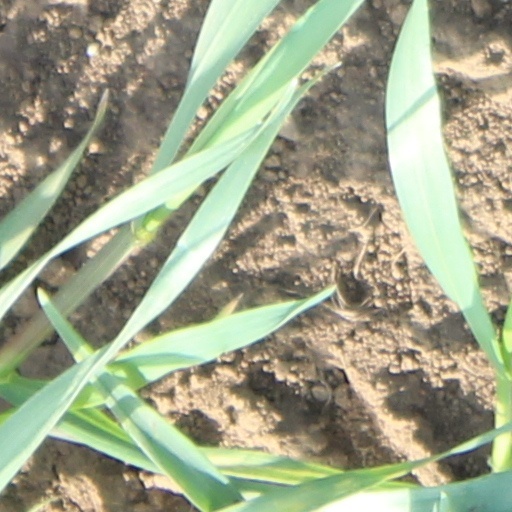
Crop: wheat